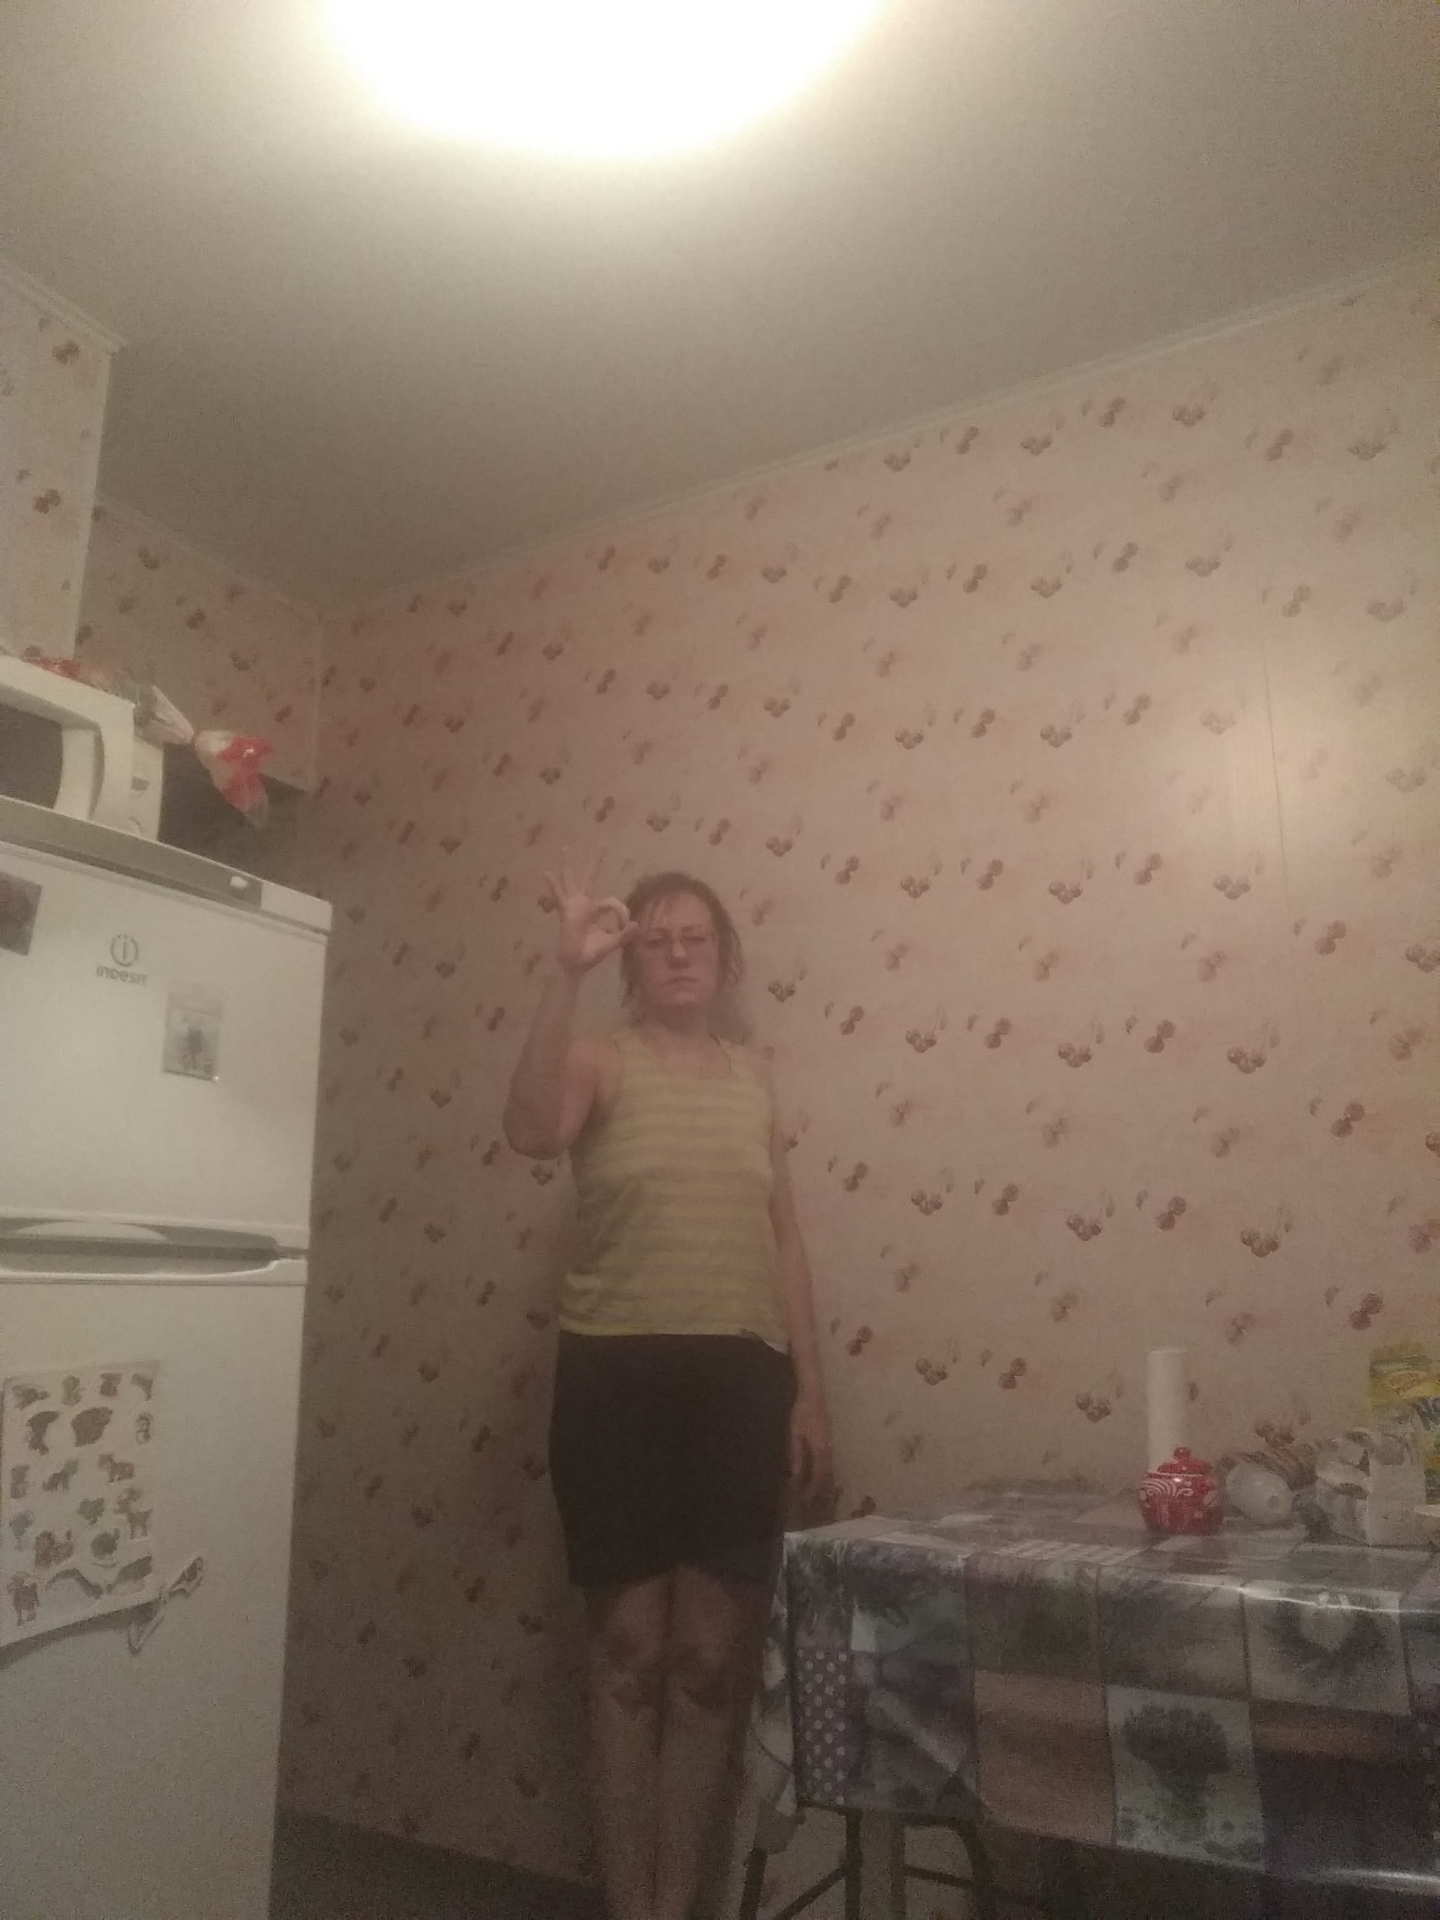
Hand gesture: ok